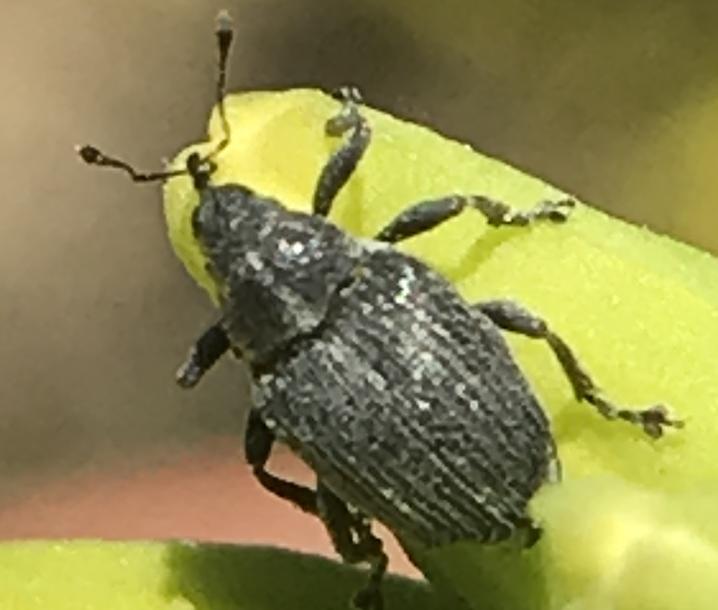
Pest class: Cabbage_seedpod_weevil